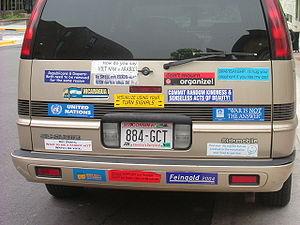
Un autocollant pour pare-chocs est une étiquette adhésive à coller sur le pare-chocs arrière d'une automobile. Il comporte généralement un message qui affiche les opinions du conducteur, de nature culturelle, humoristique, politique ou philosophique et destiné à être lu par les autres automobilistes. Cette tradition se pratique presque exclusivement en Amérique du Nord. Ainsi, on voit fleurir les autocollants politiques sur le pare-choc arrière des voitures lors des élections présidentielles américaines.